Deacon (Latter Day Saints)

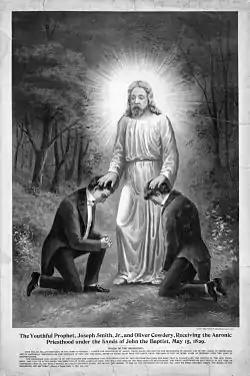
19th-century illustration depicting John the Baptist conferring the Aaronic Priesthood on Joseph Smith and Oliver Cowdery in May 1829. According to Mormon doctrine, this event marked the beginning of the Restoration of the Priesthood. The office of deacon belongs to this restored priesthood, which began with this momentous occasion in Latter-day Saint history

A deacon in The Church of Jesus Christ of Latter-day Saints is one of the offices in the Aaronic Priesthood, the lowest in the Mormon priesthood hierarchy. In the modern church, a boy who has been baptized, confirmed, and found worthy may be ordained as a deacon at the age of 11 or 12. Deacons are given various responsibilities, including distributing the sacrament to the congregation.